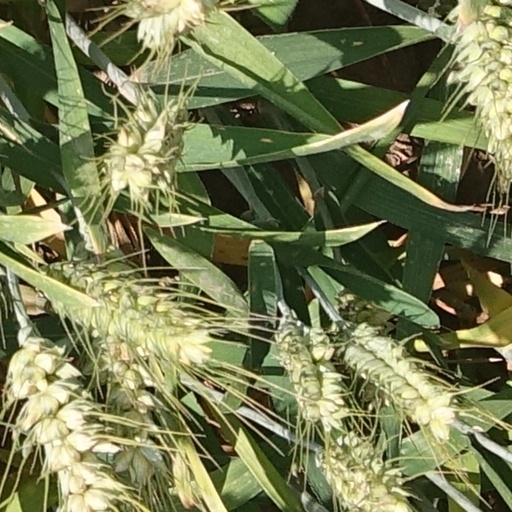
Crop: wheat